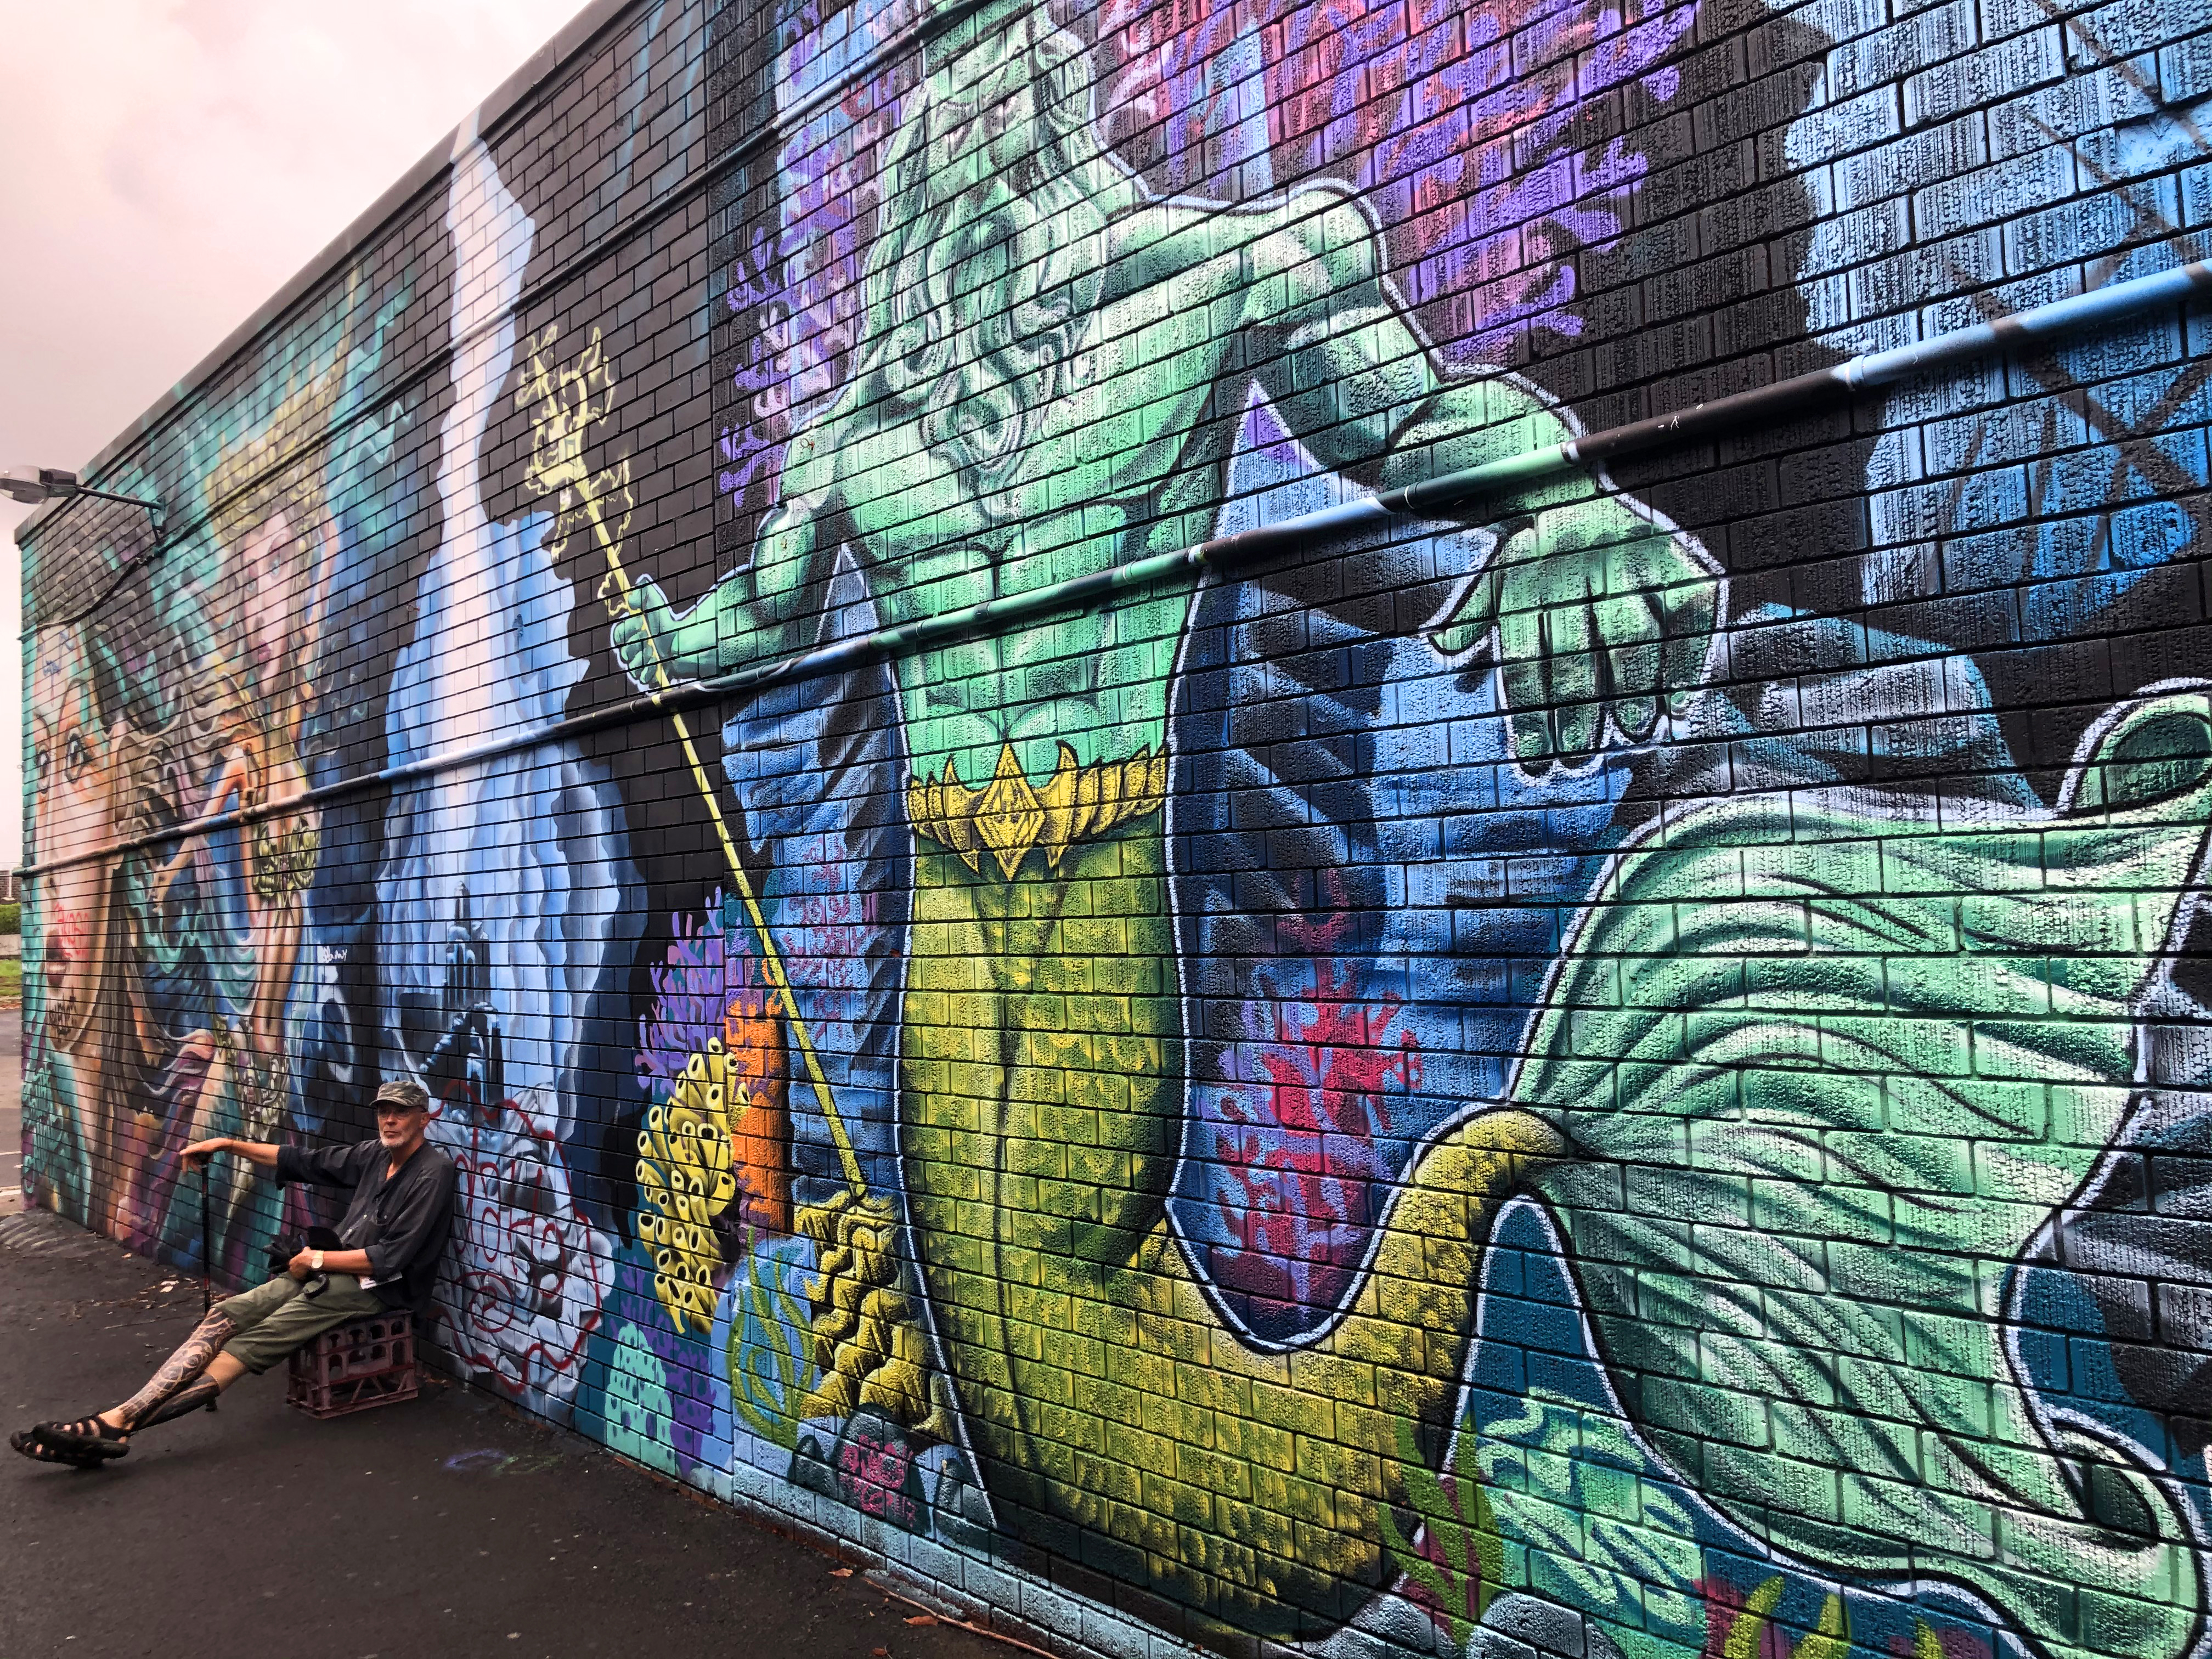
art, graffiti, painting, cool, wall, color, brick, street art, urban art, urban, artistic, grunge, colorful, illustration, design, arts, mural, spray paint, psychedelic art, paint, material, brickwork, road, street, texture, city, youth, symbol, spray, modern, concrete, artwork, creativity, culture, wall art, graffiti art, vandal, urban area, man, face, beard, cap, laughing, smile, thor, neptun, poseidon, surfer, god, facade, road surface, Tints and shades, asphalt, cloud, human settlement, pattern, rolling, visual arts, urban design, graphics, town, bird, sky, modern art, magenta, drawing